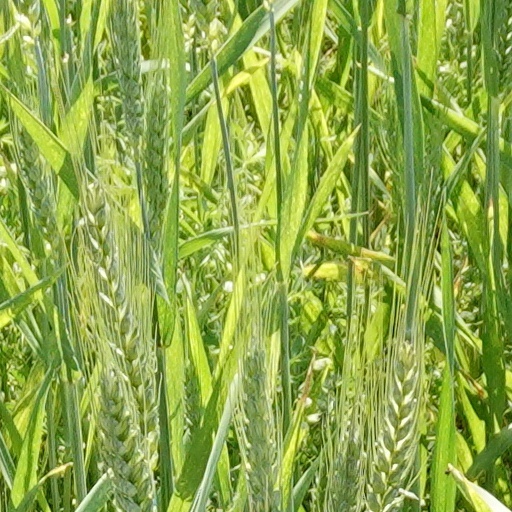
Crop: wheat